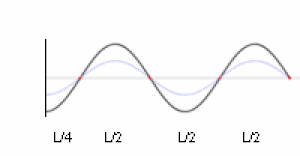
En hydrodynamique, le clapotis est une forme d'ondes stationnaires non-déferlantes provoquée entre autres par la réflexion d'un train d'ondes de surface sur un rivage presque vertical tel un brise-lames, une digue ou une falaise abrupte. L'onde clapotique résultante ne se déplace pas horizontalement et sa structure de nœuds et de ventres est fixe. Ces vagues favorisent l'érosion au pied de la paroi et peuvent gravement endommager les structures sur le rivage. Le terme a été inventé en 1877 par le mathématicien et physicien français Joseph Valentin Boussinesq.